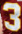
Number: 3